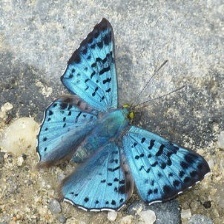
Species: GLITTERING SAPPHIRE